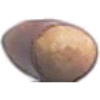
Label: hazelnut